RÚV

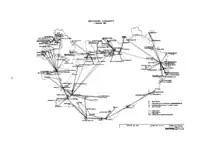
RÚV TV transmission network in 1981.

RÚV commenced television transmissions in 1966, and colour transmissions began in 1977. In 1981, the first live satellite programmes were broadcast, from the then-newly inaugurated satellite ground station Skyggnir.